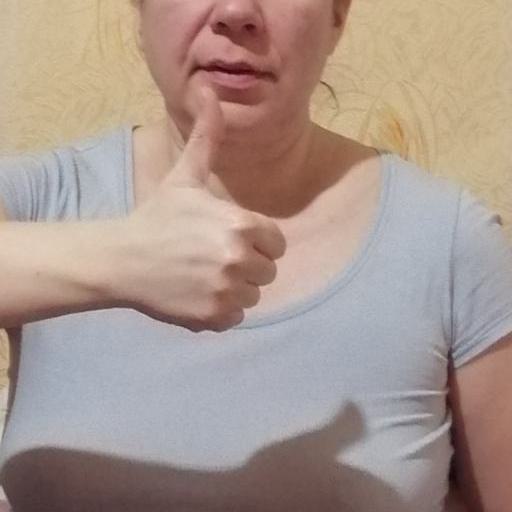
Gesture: like